Pompton Mutiny

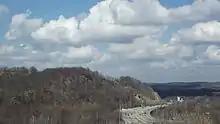
Federal Hill Bloomingdale NJ from Riverdale NJ Walmart

The Pompton Mutiny, also referred to as the Federal Hill Rebellion, was a revolt of Continental Army troops at Pompton Camp in what was then Pompton Township, New Jersey, present-day Bloomingdale, New Jersey, that occurred on January 20, 1781, beneath the command of Colonel Israel Shreve.